Australian National University

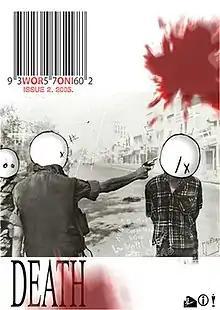
Cover of "Woroni" iIssue 2 of 2005

The ANU College of Arts and Social Sciences is divided into the Research School of Social Sciences (RSSS) and Research School of Humanities and the Arts (RSHA). Within RSSS there are schools and centres dedicated to History, Philosophy, Sociology, Politics & International Relations, Demography, Arab and Islamic Studies, and European Studies, as well as the Australian National Centre for Latin and American Studies, Centre for Aboriginal Economic Policy Research, and the ANU Centre for Social Research and Methods.